Arthur W. Rice

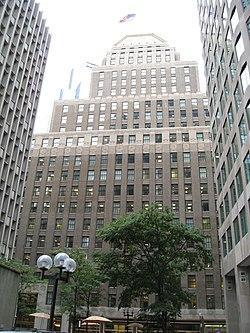
The United Shoe Machinery Company Building in Boston is one of Arthur Wallace Rice's later architectural works that pioneered the Art Deco style in America

Rice began his career as a junior architect with architectural firms in Boston, and later became a partner with William Y. Peters to form the firm of Peters and Rice in 1898, with offices in the Pemburton Building on Pemburton Square in Boston. They specialized in large residences, particularly in the Back Bay of Boston, Brookline and in the suburbs. Rice's early work included the Georgian Revival Phi Delta Theta House (1900) at 97 Bay State Road, and the old Weld Mansion (1900) at 149 Bay State Road, both in Boston Back Bay. Rice became the sole manager of the firm in 1903 when Peters retired from the practice, and Rice began work with Beaux-Art design. His first major Beaux-Art work was the remodel of the Walter Cabot Baylies House (1905) at 5 Commonwealth Ave. also in the Back Bay. Rice followed up the same year by his Beaux-Arts design of the Jones, McDuffee and Stratton Company Building (1905) in downtown Boston that later became incorporated into the